Sale tram stop

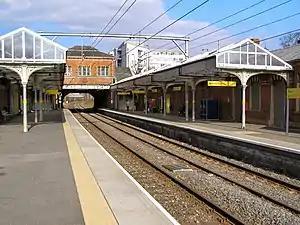
Sale is one of the network’s converted heavy-rail stations

Sale is a tram stop on the Altrincham Line of the Metrolink light-rail system in Sale, Greater Manchester, England. It opened on 15 June 1992 as part of Phase 1 of Metrolink's expansion. Prior to this, it was a railway station on the Manchester, South Junction and Altrincham Railway (MSJAR) line. It was built by John Brogden, who was a local builder in the Sale area.